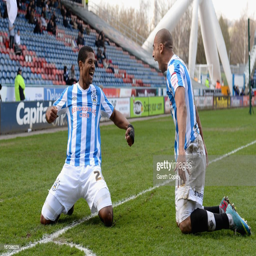
football player celebrates with football player after scoring his second goal during the match .